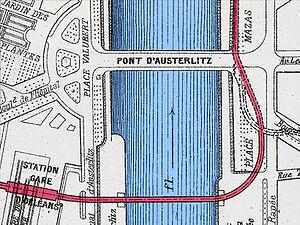
Tracé d'approche du viaduc d'Austerlitz sur la ligne 5 du métro de Paris, France. A droite, on distingue le raccordement avec la ligne 1 - ou voie des Finances - vers Gare de Lyon.
La ligne 5 du métro de Paris est une des seize lignes du réseau métropolitain de Paris. Ouverte en 1906, elle traverse l'est de la capitale selon un axe nord-sud et relie la station Place d'Italie, dans Paris intra-muros, à la station Bobigny - Pablo Picasso, à Bobigny, préfecture du département de la Seine-Saint-Denis, au nord-est de Paris.